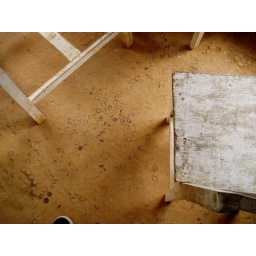
Mud and bottle cap floor in a roadside cafe